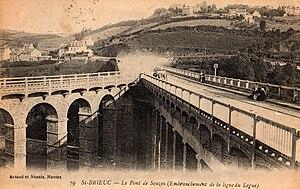
Carte postale ancienne éditée par Artaud et Nozais à Nantes, n°79:Saint-Brieuc
Le viaduc de Souzain a été conçu en 1903 par Louis Harel de La Noë pour les Chemins de Fer des Côtes-du-Nord. Détruit le 27 juin 1995 du fait de sa vétusté, il était situé entre les villes de Saint-Brieuc et de Plérin.